Salaryman

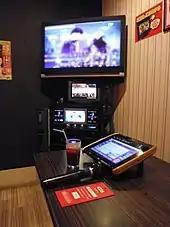
Hitokara at Karaoke-Box

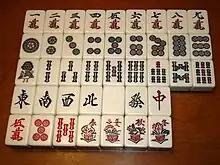
Mahjong tiles

The prevalence of salarymen in Japanese society has given birth to many depictions by both the Japanese and American media. Some films in Japan about salarymen include "Mr. Salaryman", "Japanese Salaryman NEO" (based on the TV series), and a drama series entitled "History of a Salaryman". There is a certain expectation among the middle and upper classes for Japanese people to become salarymen. For many young Japanese men and women, accepting anything less than becoming a salaryman and conforming to its ideal is considered a failure, not only of themselves, but also of their parents.